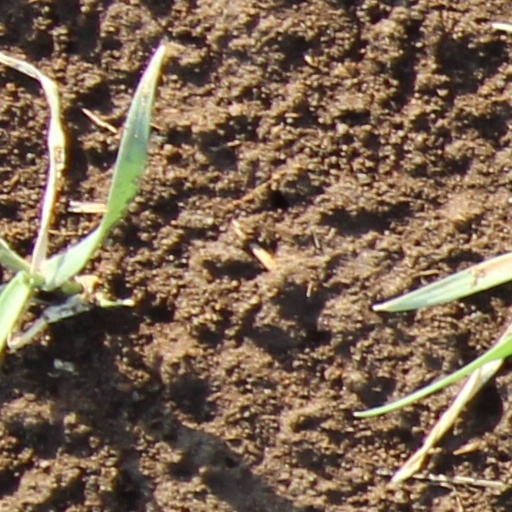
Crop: wheat